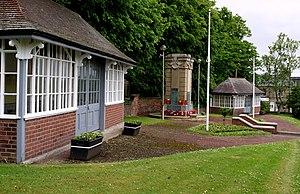
Birtley est une localité d'Angleterre située dans le district métropolitain de Gateshead du Tyne and Wear. Sa population est estimée à 8 367 habitants en 2011.